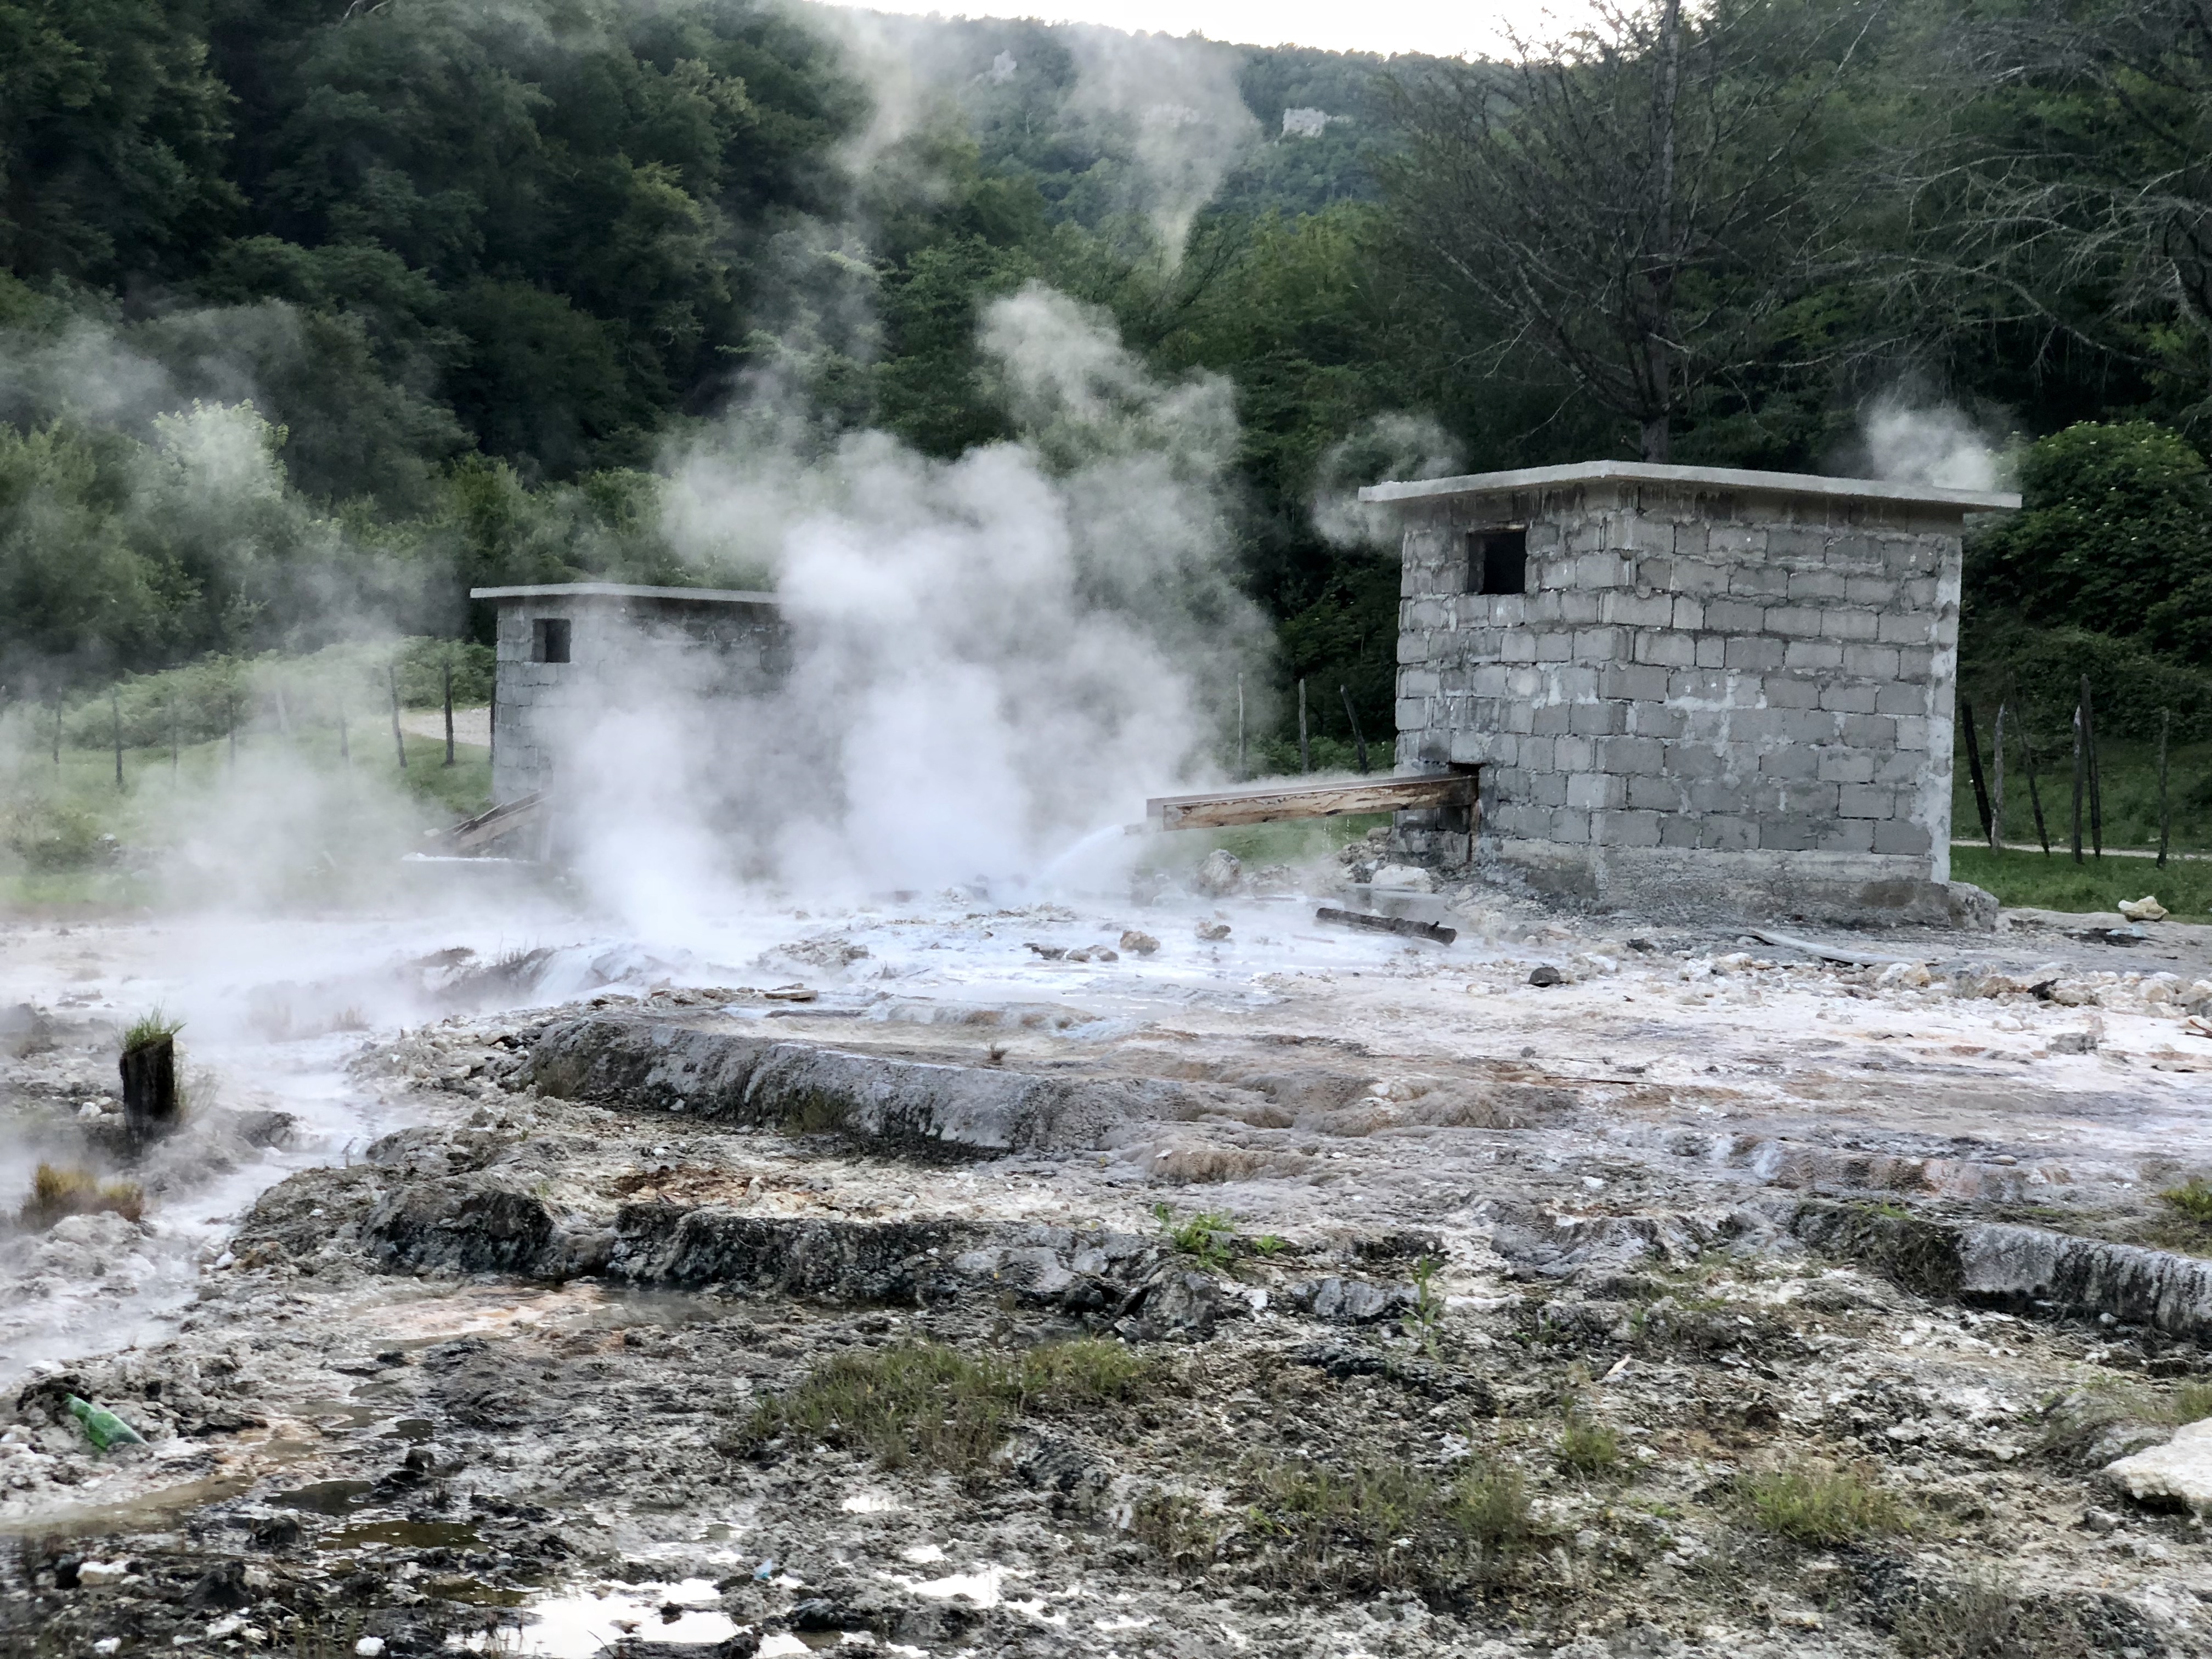
natural, water, smoke, geological phenomenon, hot spring, steam